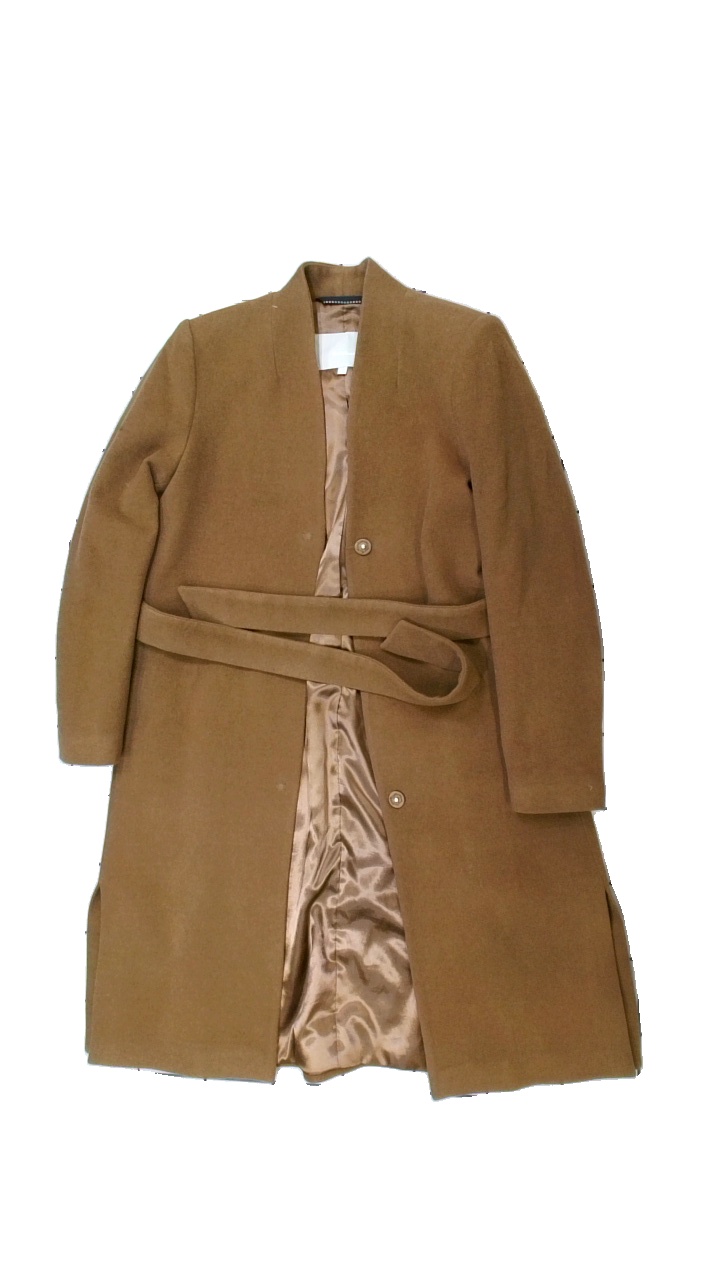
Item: Outerwear (Ladies)
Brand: Inwear
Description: brun kappa
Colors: Brown
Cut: V-collar
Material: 100% silke
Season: All
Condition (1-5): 5
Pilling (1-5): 5
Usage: Reuse
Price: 50-100